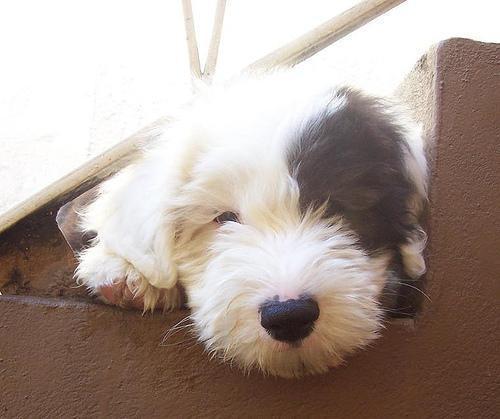
Old_English_sheepdog